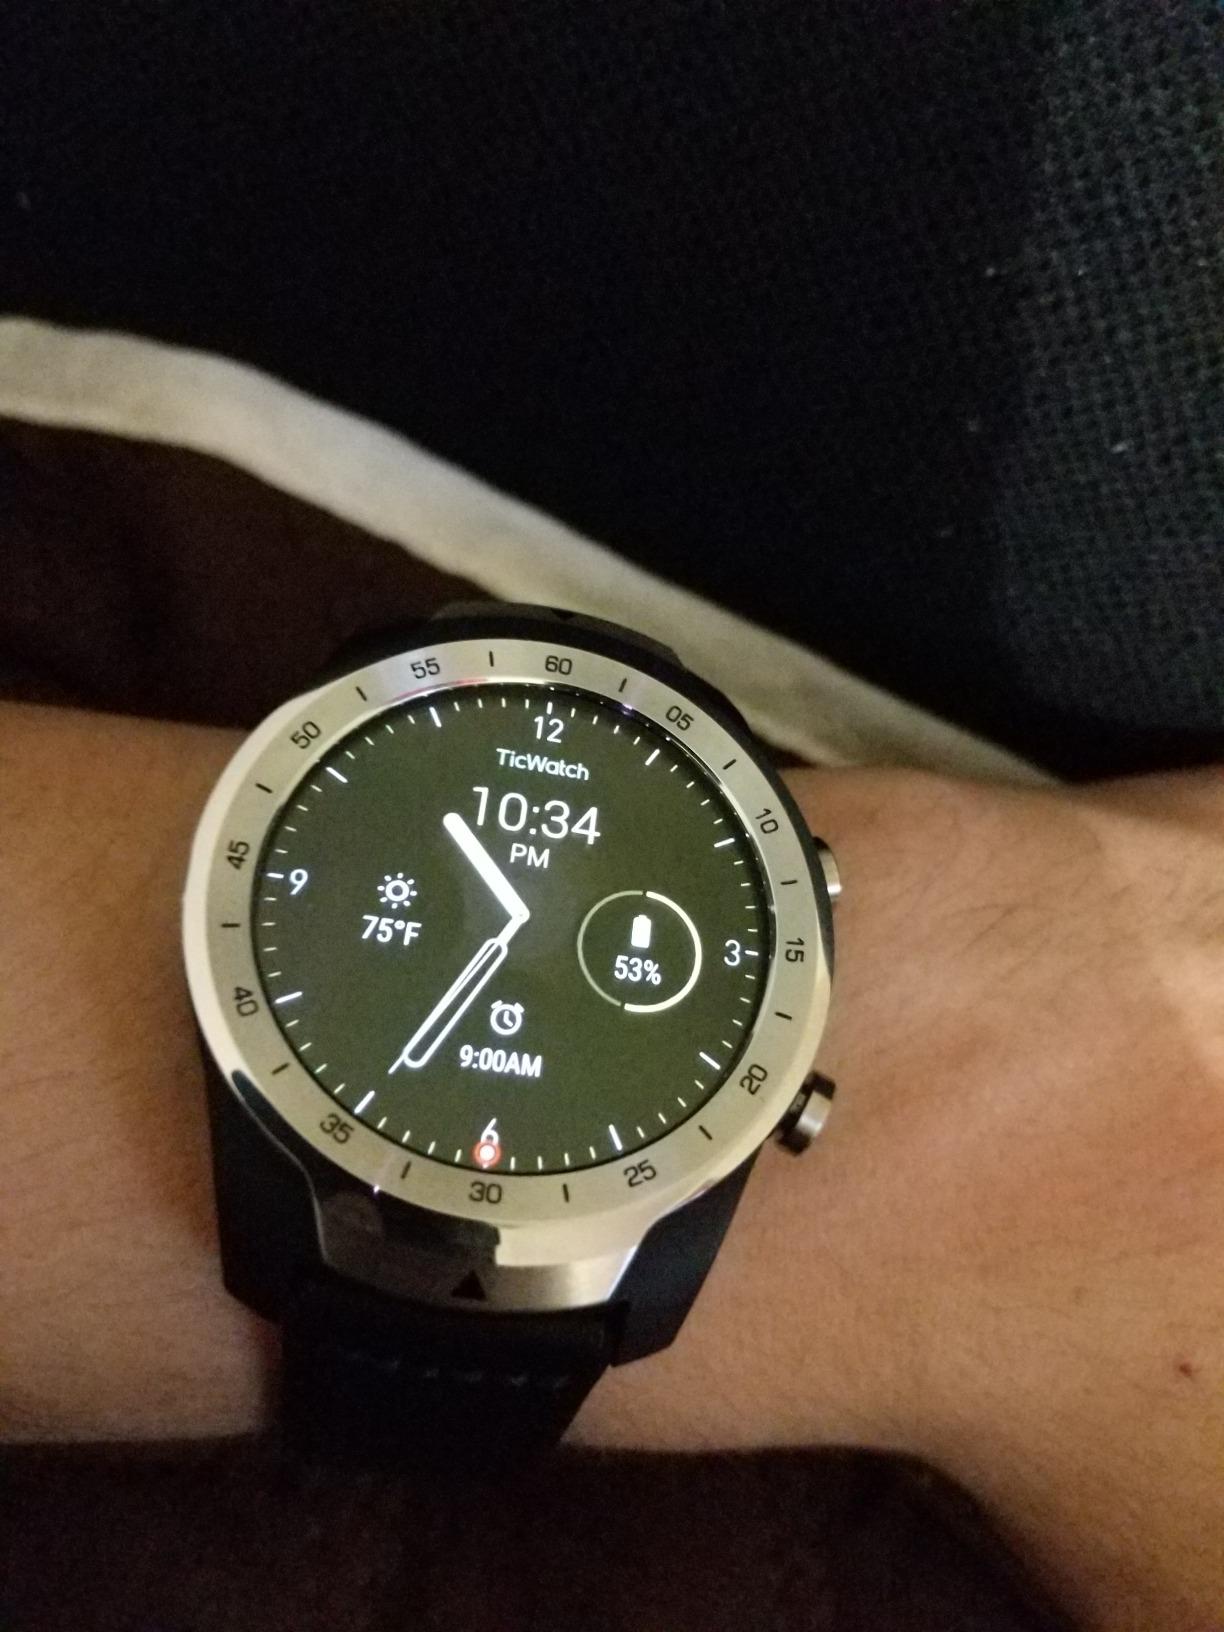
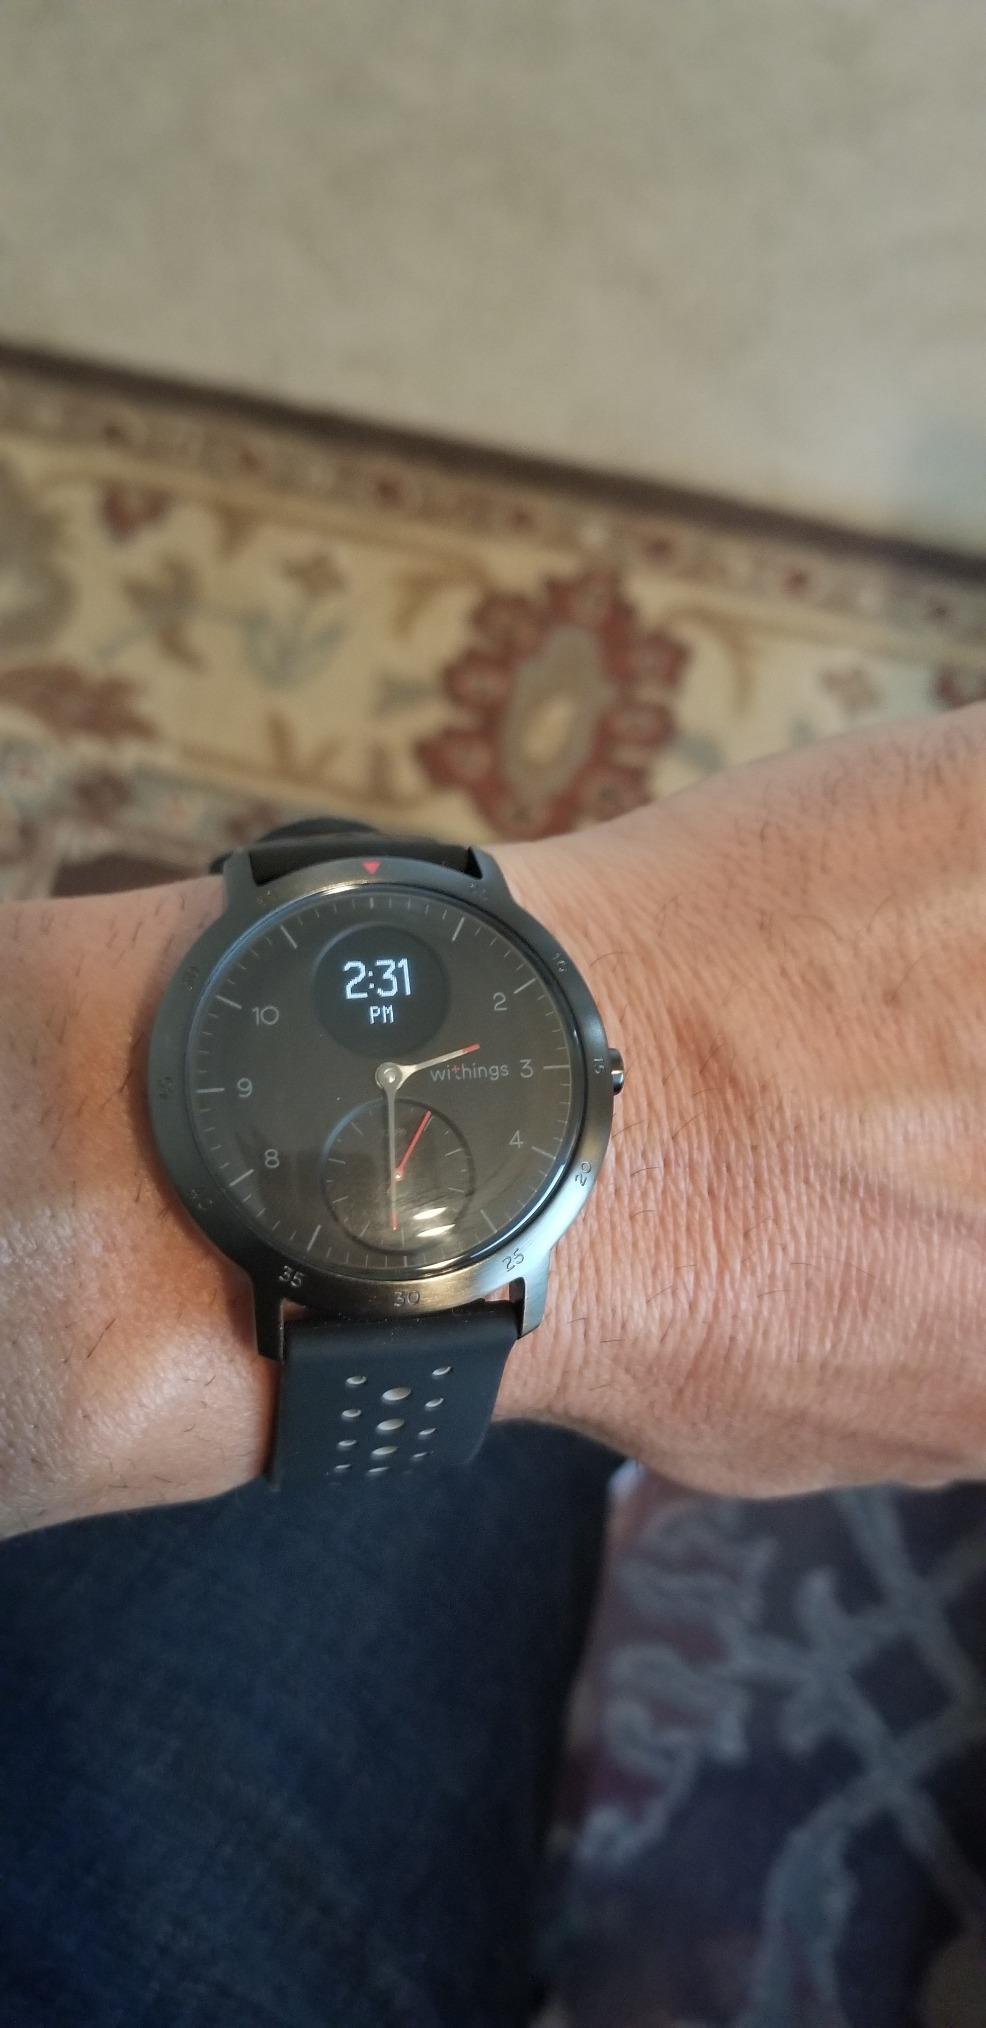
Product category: smartwatch
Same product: no